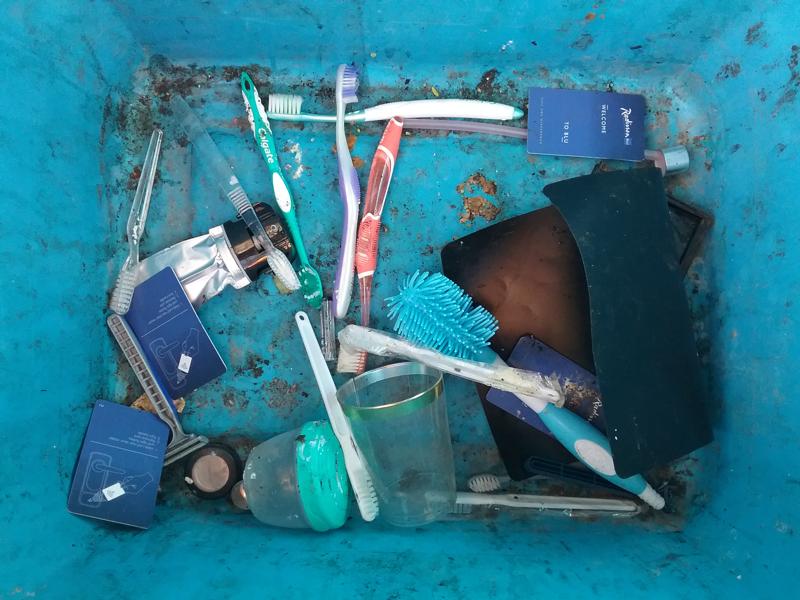
Waste category: trash